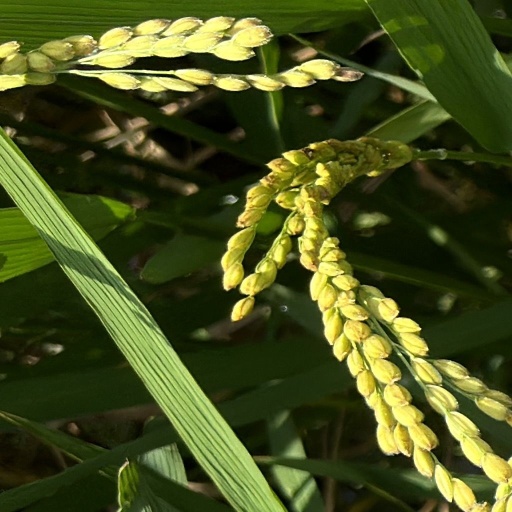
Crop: rice